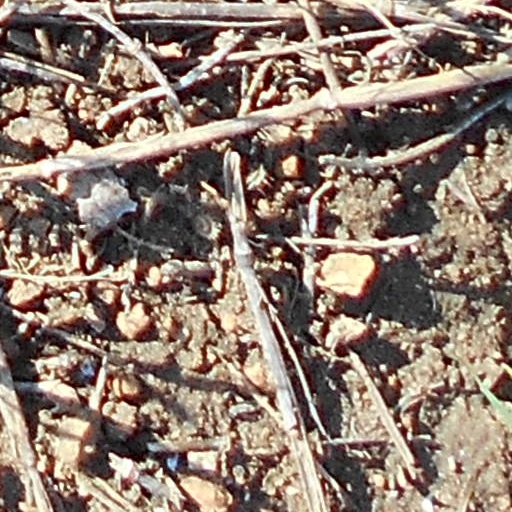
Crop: wheat